Fernando Espuelas

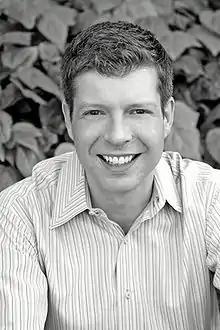
Political analyst, host and managing editor of "The Fernando Espuelas Show"

Espuelas is one of the pioneers of the consumer Internet. He is the co-founder (along with Jack Chen) and first CEO of Starmedia, the first pan-Latin Internet portal, launched in 1996 and now part of Orange, France Telecom's Internet services company.